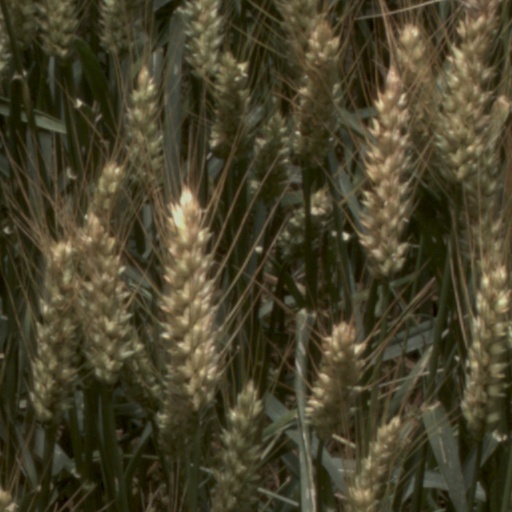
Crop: wheat